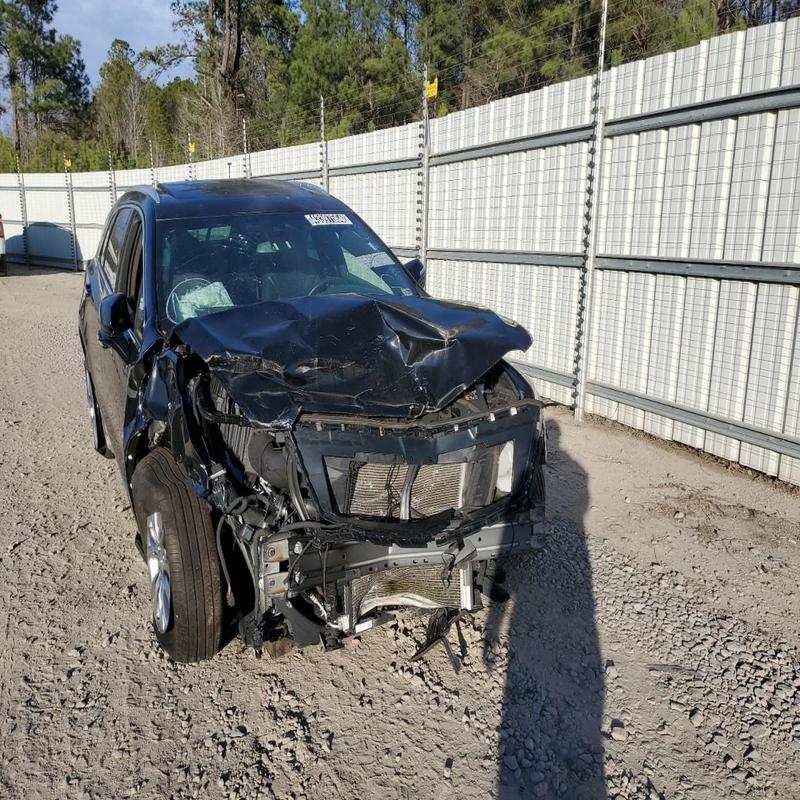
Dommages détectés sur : plaque d'immatriculation avant, pare-choc avant, feu avant droit, feu avant gauche, capot, aile avant droite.
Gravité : majeur